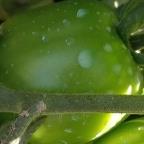
Crop: Tomato
Condition: healthy-fruit